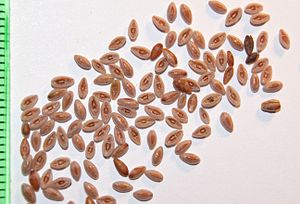
Plantago ovata / Galleri
Plantago ovata er en lægeplante i vejbred-slægten. Planten – eller især dens frø – kaldes nogle gange hvide loppefrø på dansk.